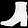
Label: Ankle boot